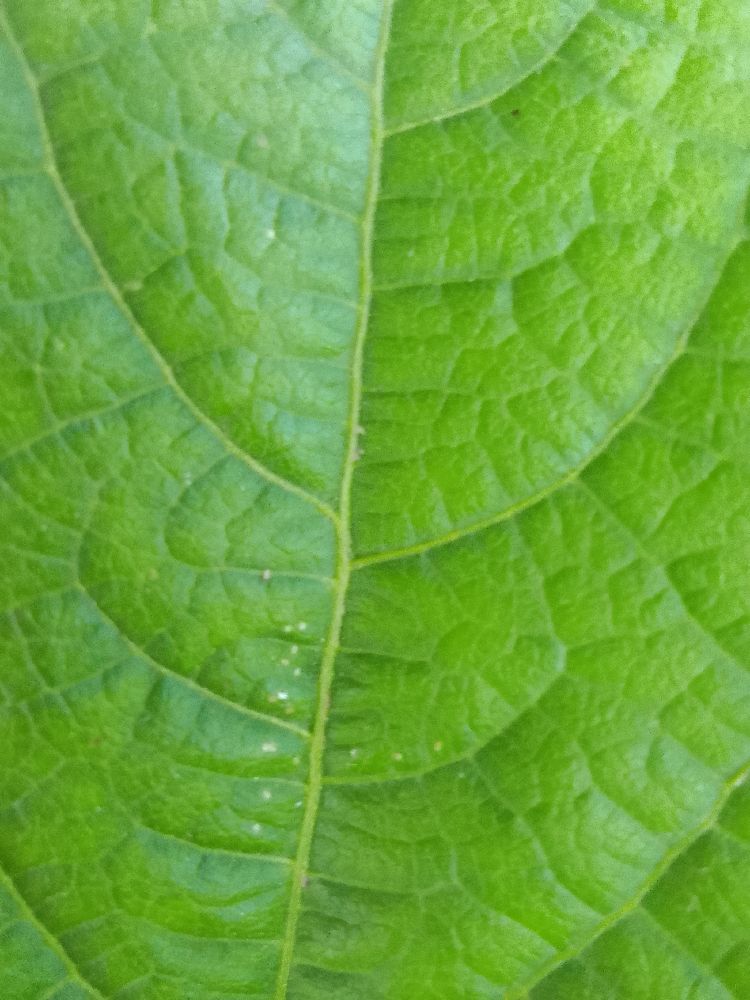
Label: healthy